Sennheiser

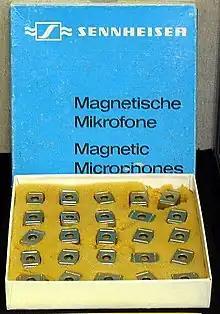
Sennheiser mm26 magnetic microphones were used as covert listening devices by the Stasi, the official state security service of the German Democratic Republic (East Germany).

In 1946, the company began building microphones designed for broadcast reporting, beginning with its first original design, the DM 2, soon followed up by the DM 3 and DM 4. In 1953 the company introduced the MD 21 dynamic microphone, which became established as the standard microphone for radio and television reporting.